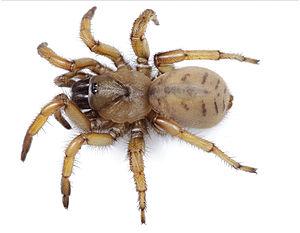
Aptostichus stephencolberti est une espèce d'araignées mygalomorphes de la famille des Euctenizidae.